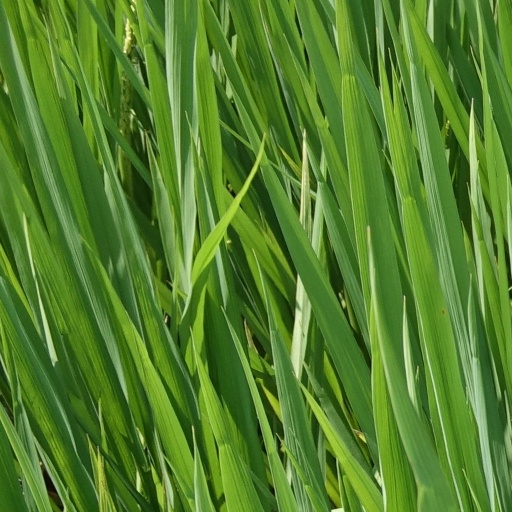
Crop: rice